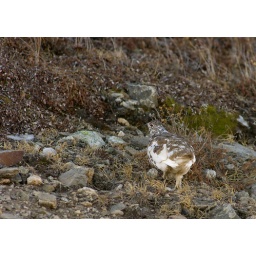
A ptarmigan that's in the transition from her white winter camo to her brown summer camo.